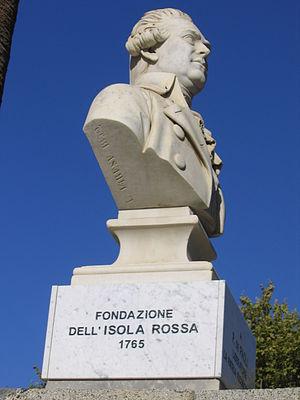
Buste de Pascal Paoli à l'Il Rousse
L'Île-Rousse est une commune française située dans la circonscription départementale de la Haute-Corse et le territoire de la collectivité de Corse. La ville appartient à la piève d'Aregno, en Balagne.